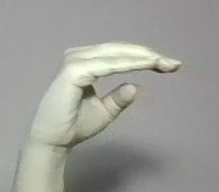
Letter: jeem